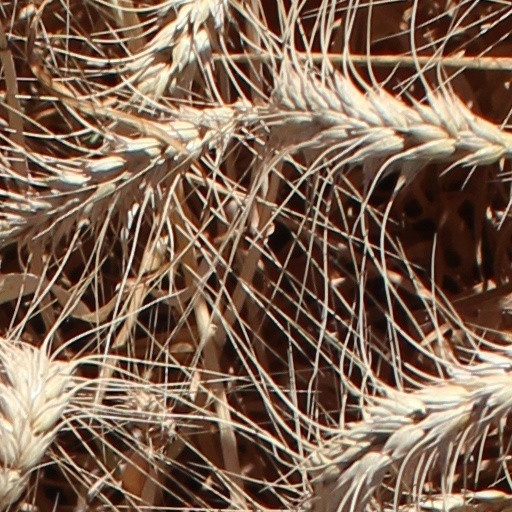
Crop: wheat